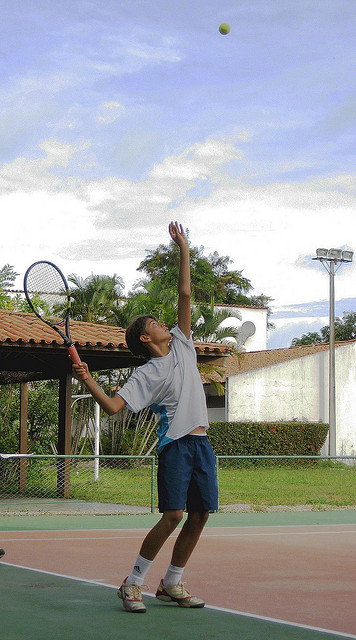
người đàn ông áo trắng đang cầm vợt tennis thi đấu trên sân